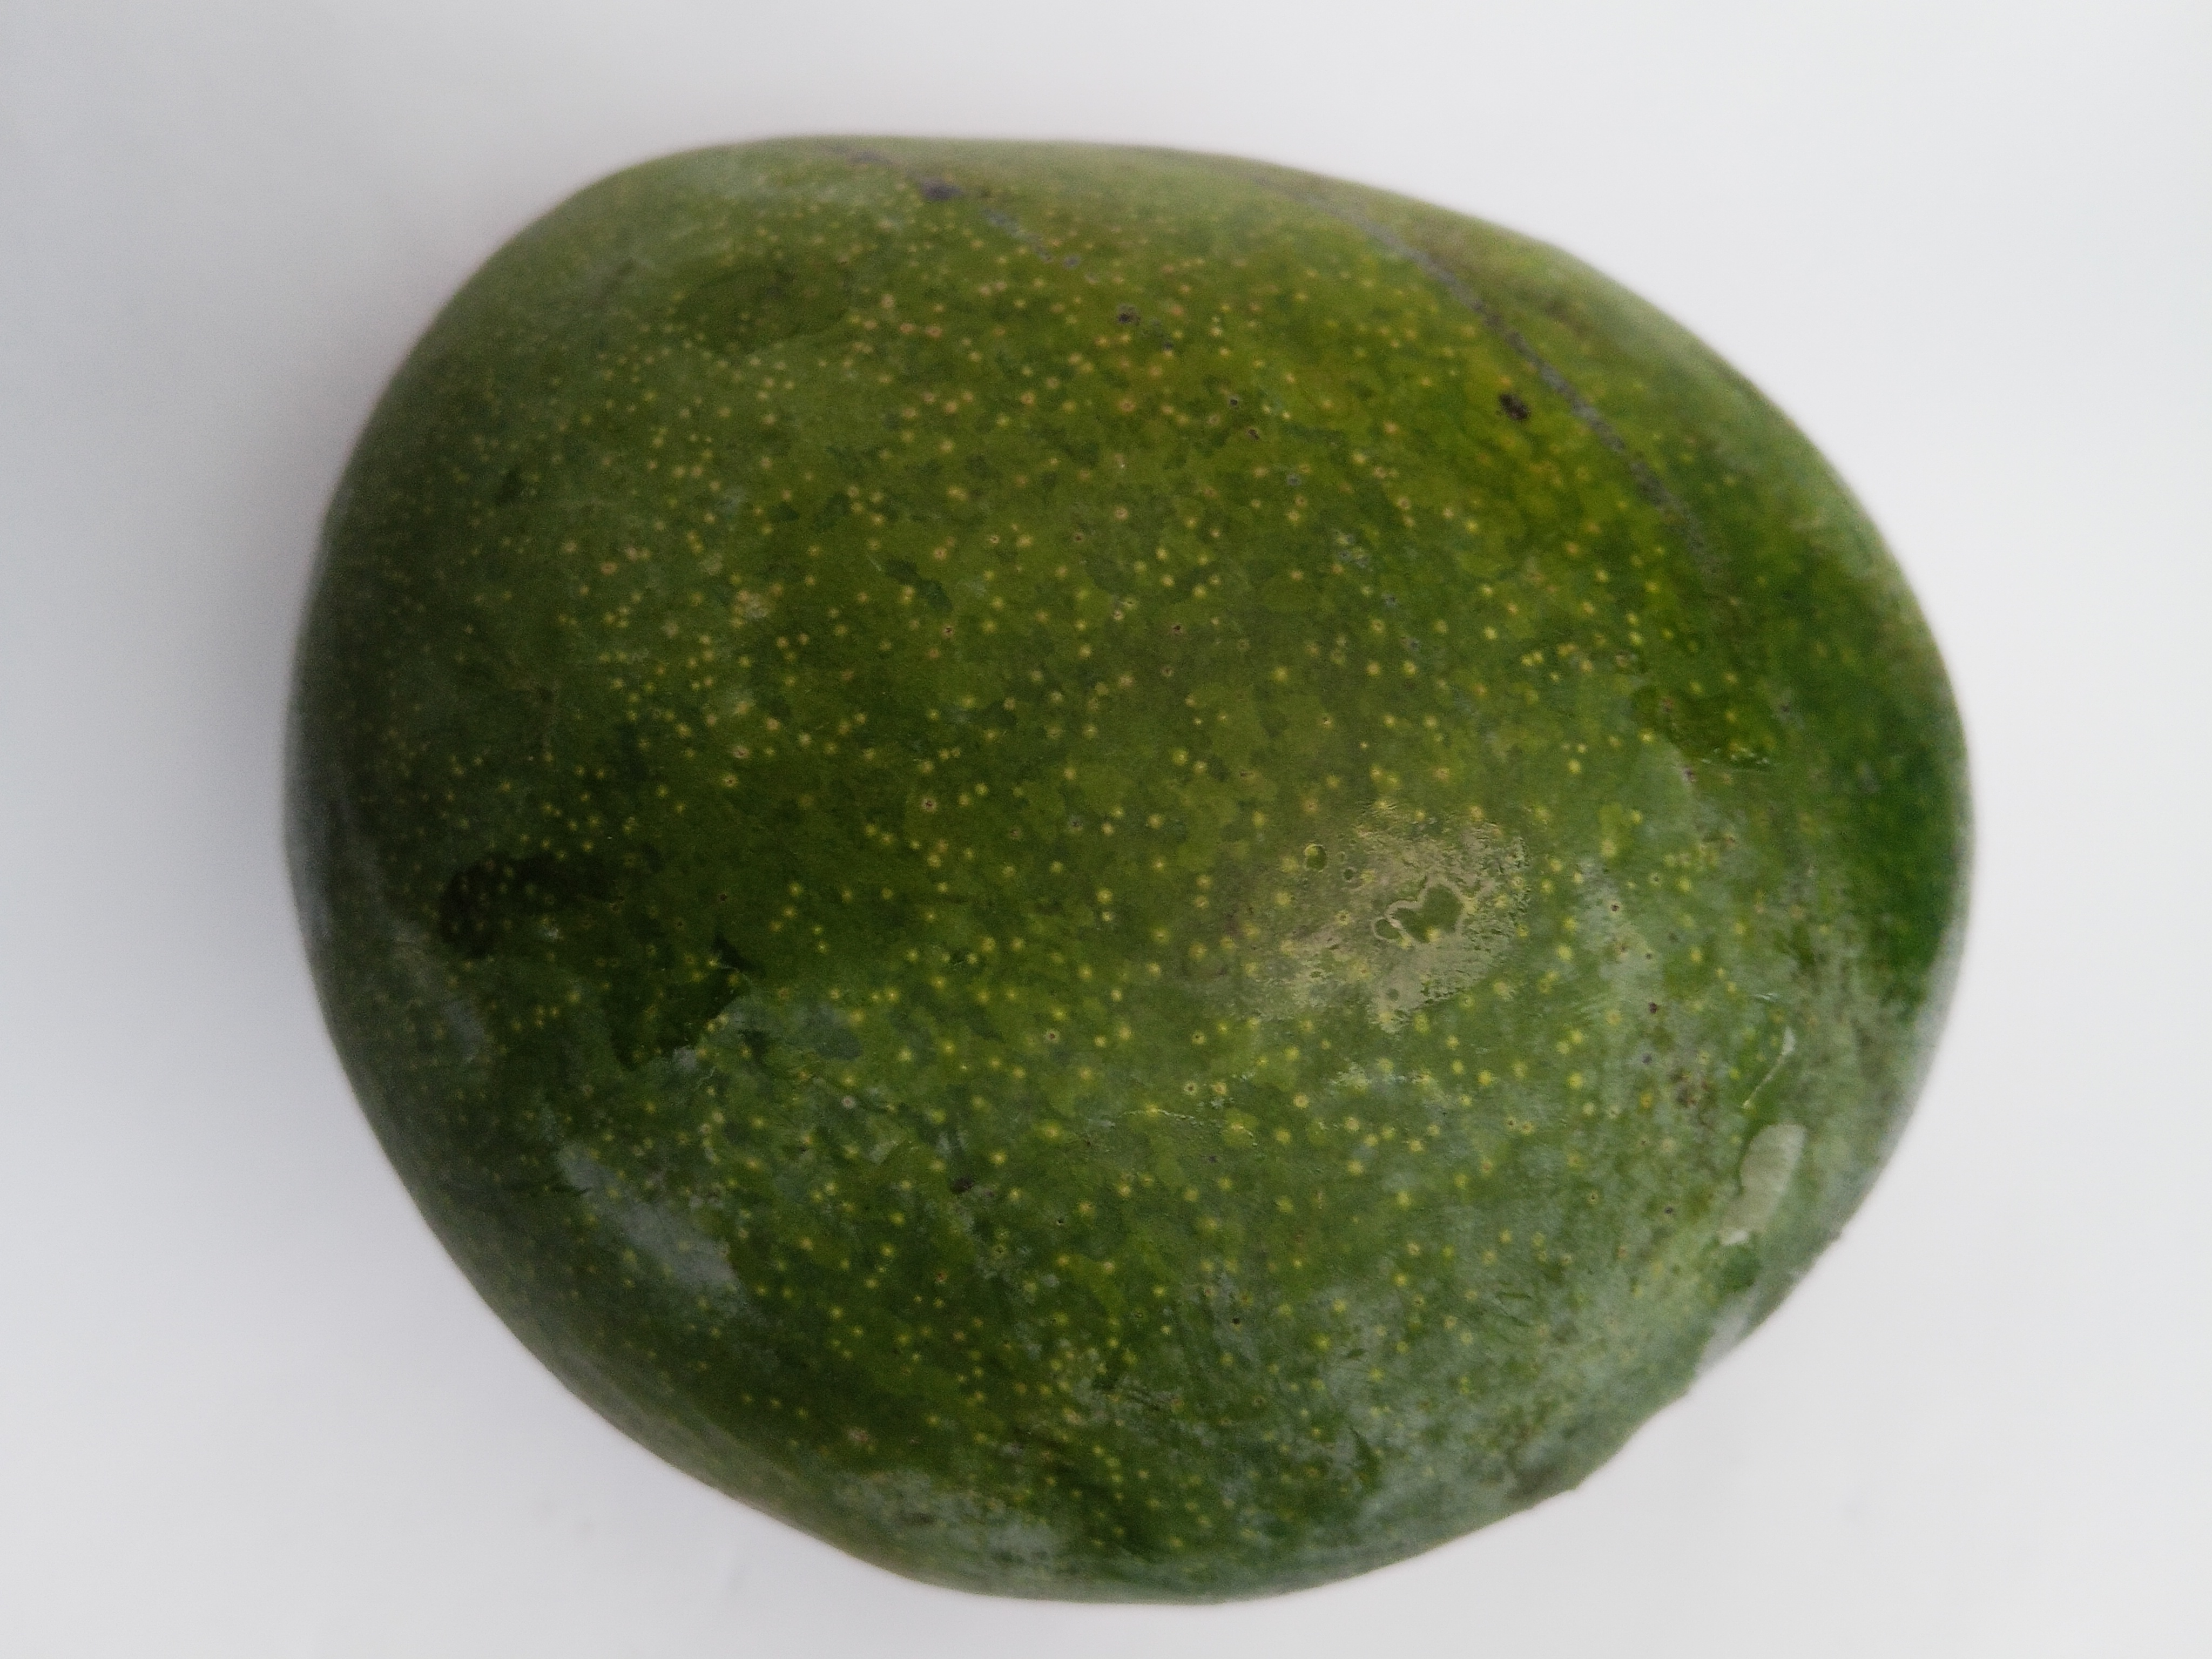
Mango variety: Bari 4